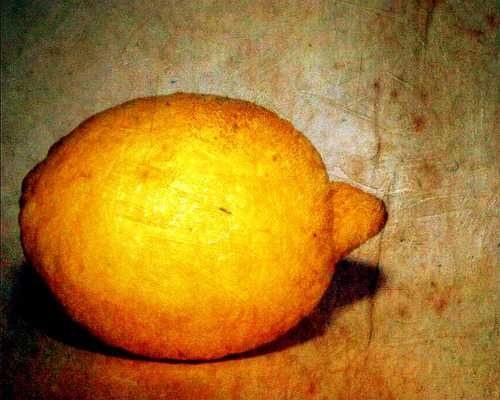
Label: Lemon